Benjamin Butler

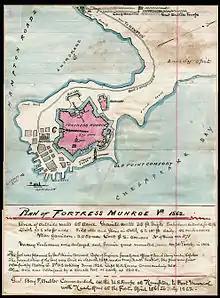
Map of Fort Monroe, 1862

When two Massachusetts regiments had been sent overland to Maryland, two more were dispatched by sea under Butler's command to secure Fort Monroe at the mouth of the James River. After being dressed down by Scott for overstepping his authority, Butler was next assigned command of Fort Monroe and of the Department of Virginia. On May 27, Butler sent a force north to occupy the lightly defended adjacent town of Newport News, Virginia at Newport News Point, an excellent anchorage for the Union Navy. The force established and significantly fortified Camp Butler and a battery at Newport News Point that could cover the entrance to the James River ship canal and the mouth of the Nansemond River. Butler also expanded Camp Hamilton, established in the adjacent town of Hampton, Virginia, just beyond the confines of the fort and within the range of its guns.